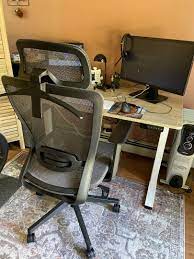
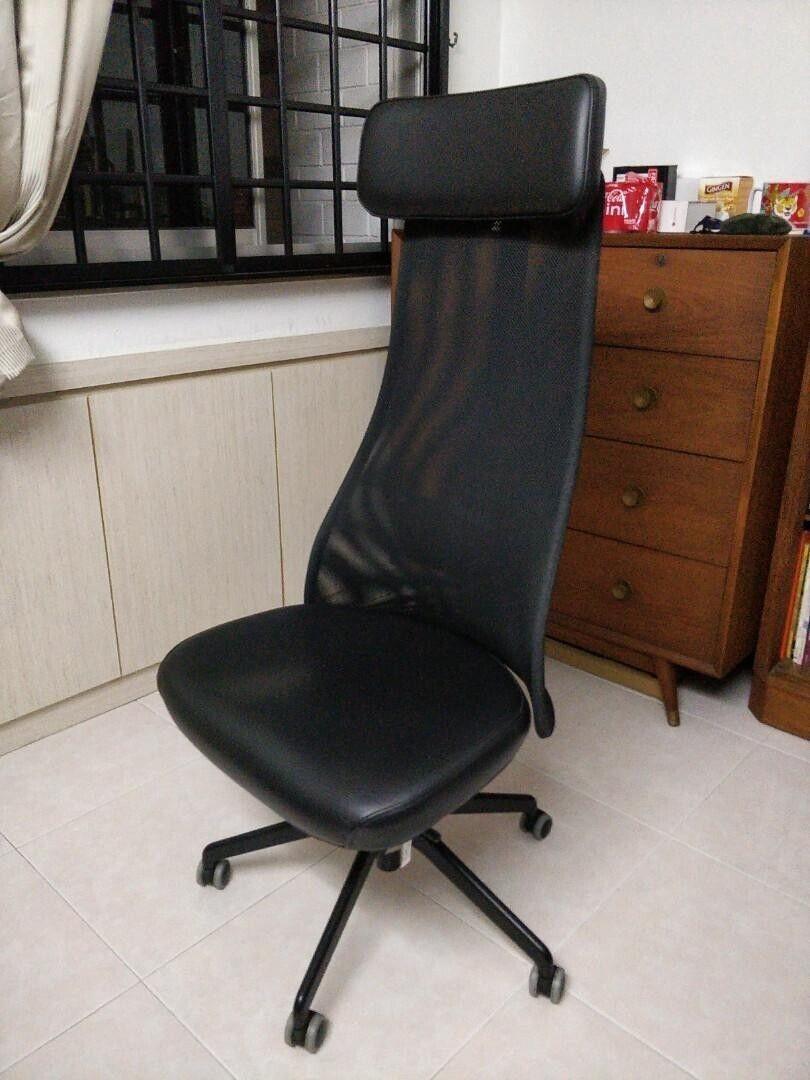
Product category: items_chair
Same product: no